James N. Rowe

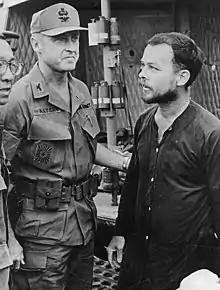
Rowe, shortly after his escape

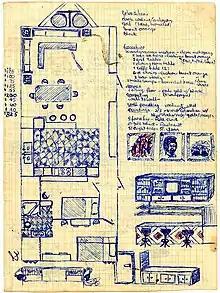
Page from Rowe's diary while a POW. Pictured is a sketch of the floorplan of the "Hacienda del Sol", an imaginary resort he came up with to lift his spirits.

On October 29, 1963, after only three months in country, Rowe was captured by Viet Cong elements along with Captain Humberto "Rocky" R. Versace and Sergeant Daniel L. Pitzer while on an operation to drive a Viet Cong unit out of the village of Le Coeur. Rowe states that the VC were a main force unit due to his observations of their equipment.